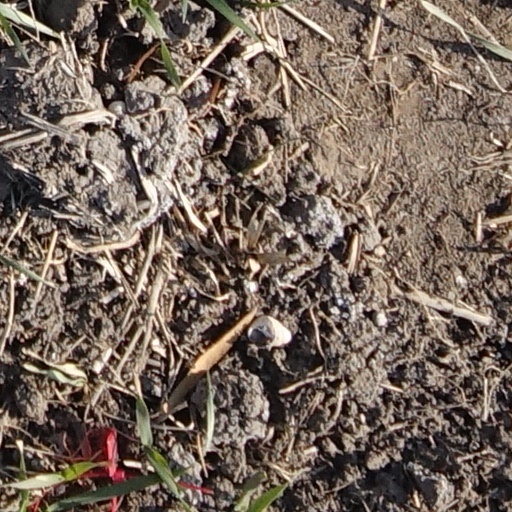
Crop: wheat